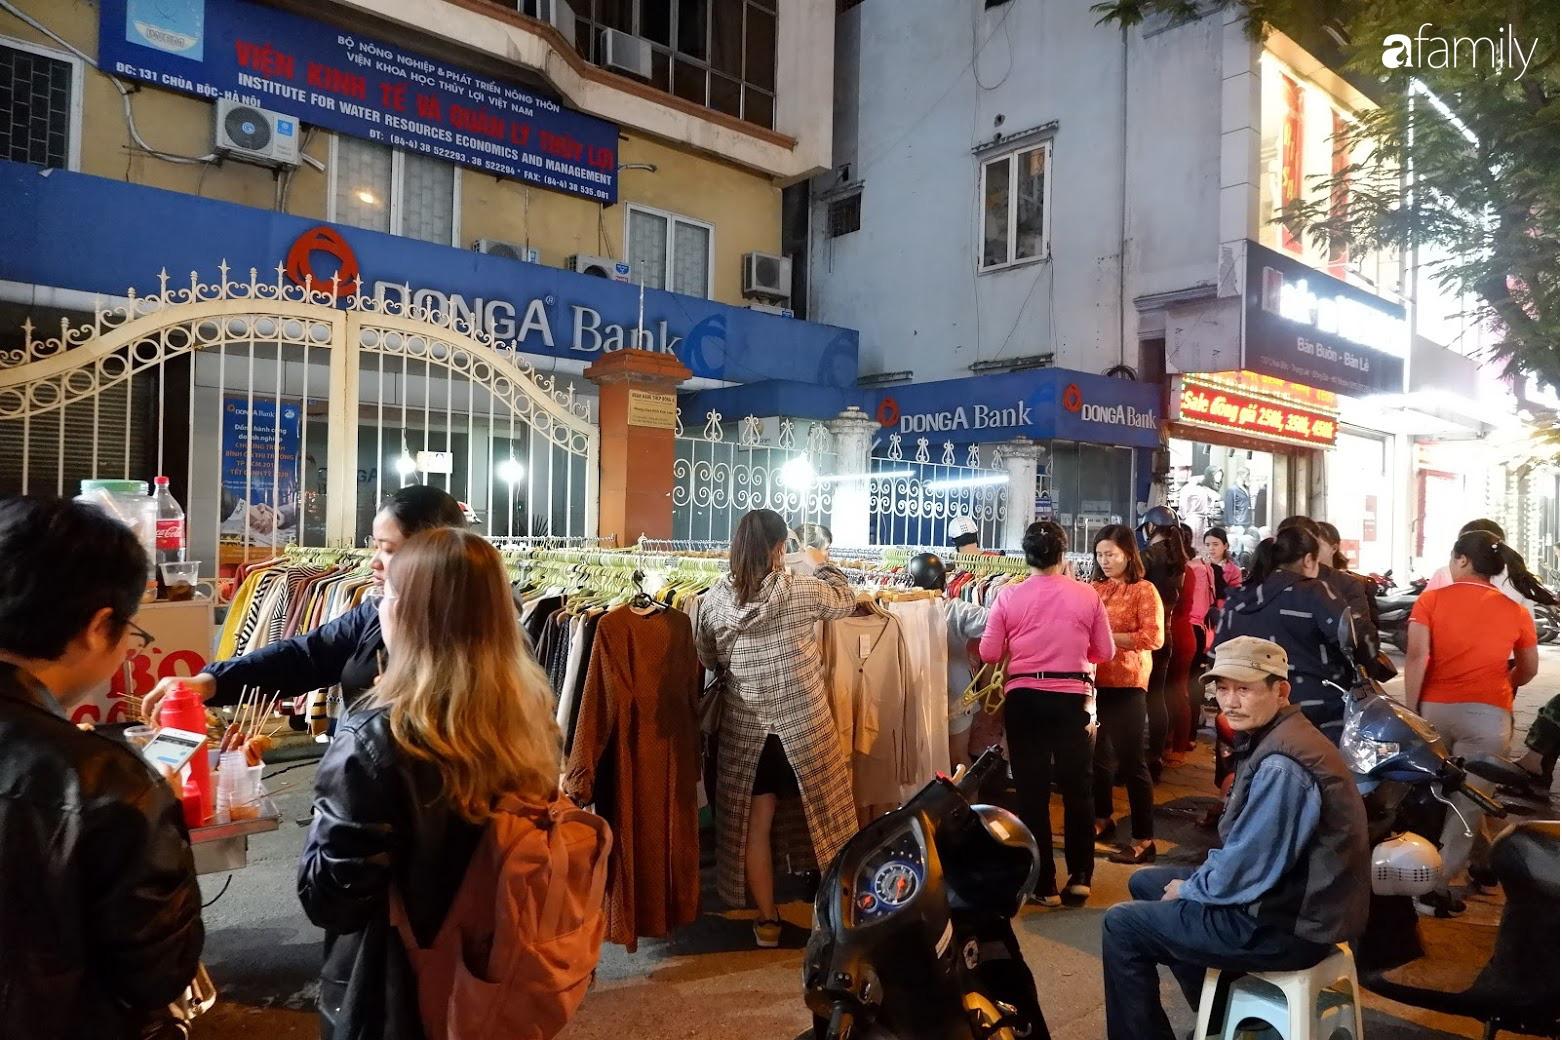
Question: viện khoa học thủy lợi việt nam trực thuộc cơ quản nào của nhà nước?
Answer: bộ nông nghiệp và phát triển nông thôn